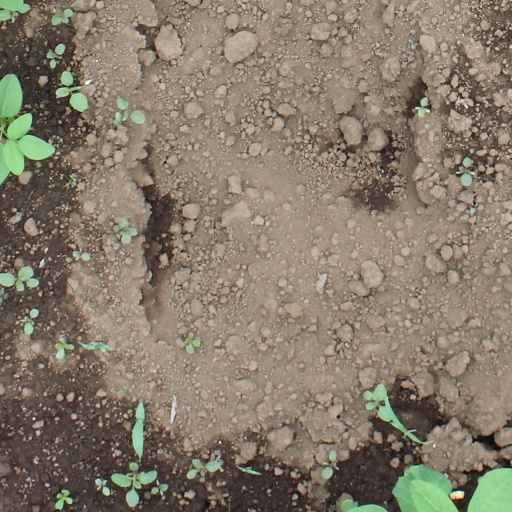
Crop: soybean